Ivan Southall

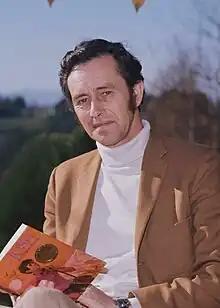
Ivan Southall in 1972

Ivan Francis Southall AM, DFC (8 June 192115 November 2008) was an Australian writer best known for young adult fiction. He wrote more than 30 children's books, six books for adults, and at least ten works of history, biography or other non-fiction.